Greco-Turkish War (1919–1922)

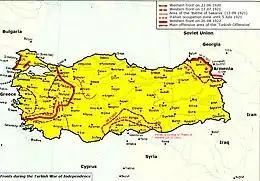
Map showing the advance of the Greek army on the western front

After the summer offensive of 1920, the Turkish irregular forces attacked the Greek Army which is under the command of Constantinos Matenas. Even though the offensive was successful, the opportunity of sieging the and destroying of the 13th Infantry Division of Greece (the division had nearly ~15,000 men) was gone because of the arbitrary behaviours of the Kuva-yi Seyyare under the command of the Çerkes Ethem. Because of these events, the Grand National Assembly of the Turkish Nationalists started to create a regular force. The regular forces were going to lose the Battle of Kütahya-Eskişehir only against the Greek Armed Forces.